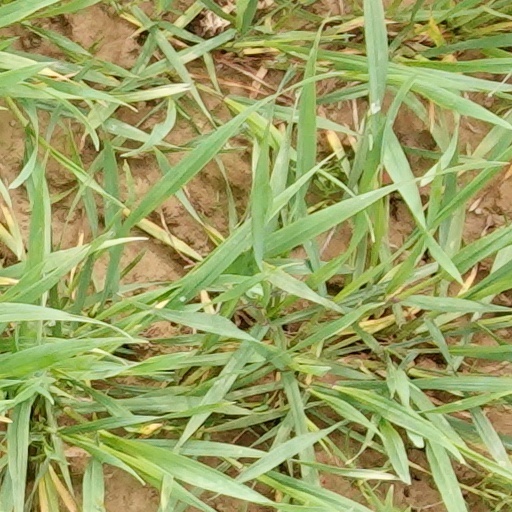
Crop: wheat